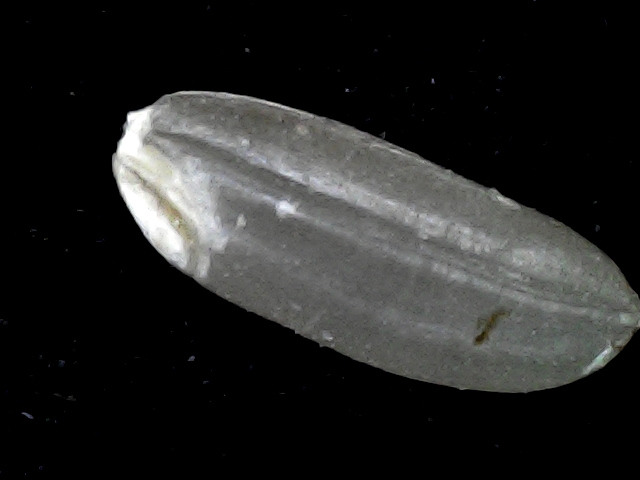
Rice variety: BD72